Musar literature

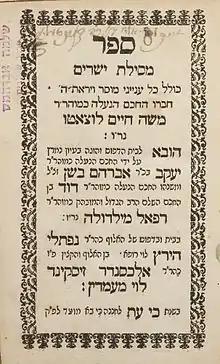
Mesilat Yesharim (Path of the Just): cover page

Mesillat Yesharim is a Musar text published in Amsterdam by Moshe Chaim Luzzatto in the 18th century. It is perhaps the most important work of Musar literature of the post-medieval period. The Vilna Gaon commented that he could not find a superfluous word in the first seven chapters of the work and stated that he would have traveled to meet the author and learn from his ways if he'd still been alive.